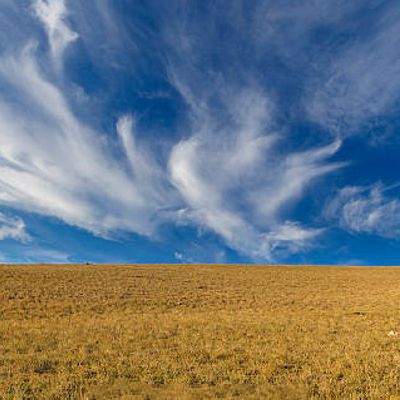
Cloud type: Cirrus (Ci)